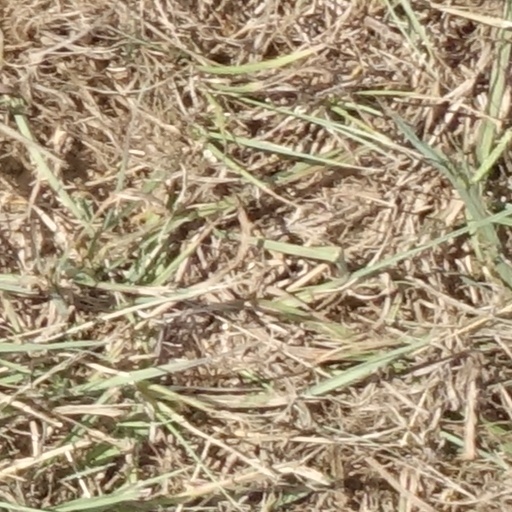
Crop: sorghum